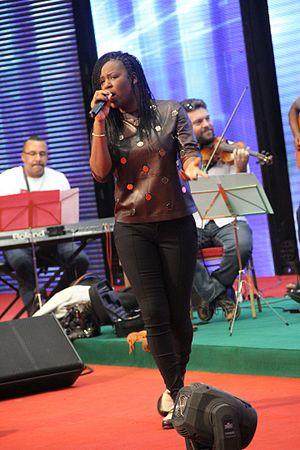
La chanteuse camerounaise Charlotte Dipanda à la veille du tirage au sort de la coupe d'Afrique des nations féminines au Palais des sports de Yaoundé
The Voice Afrique francophone est la version africaine francophone de l'émission de télé-crochet The Voice.
Charlotte Dipanda, née le 18 juillet 1985 à Yaoundé, est une artiste-musicienne, chanteuse et auteure-compositrice camerounaise qui a aussi des qualités de guitariste. Elle a à son actif quatre albums.